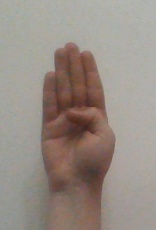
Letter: kaaf